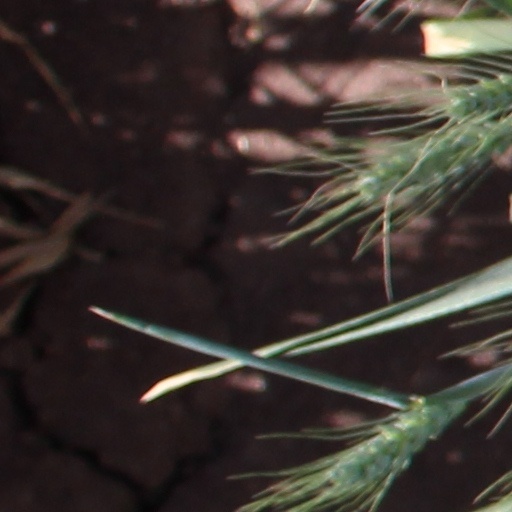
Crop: wheat